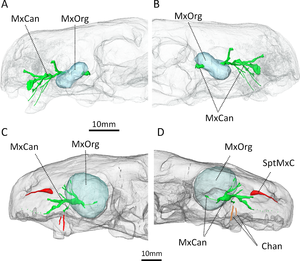
Euchambersia est un genre éteint de thérapside thérocéphales ayant vécu au Permien tardif, il y a environ 255 millions d'années, dans ce qui est aujourd'hui l'Afrique du Sud et dont une seule espèce est connu : Euchambersia mirabilis, nommée par le paléontologue Robert Broom en 1931 à partir d'un crâne manquant aux mâchoires inférieures; un deuxième crâne, appartenant à un individu immature, a ensuite été décrit. C'est un membre de la famille des Akidnognathidae.